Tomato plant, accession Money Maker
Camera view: tilt-top (135 deg); turntable rotation: 270 degrees
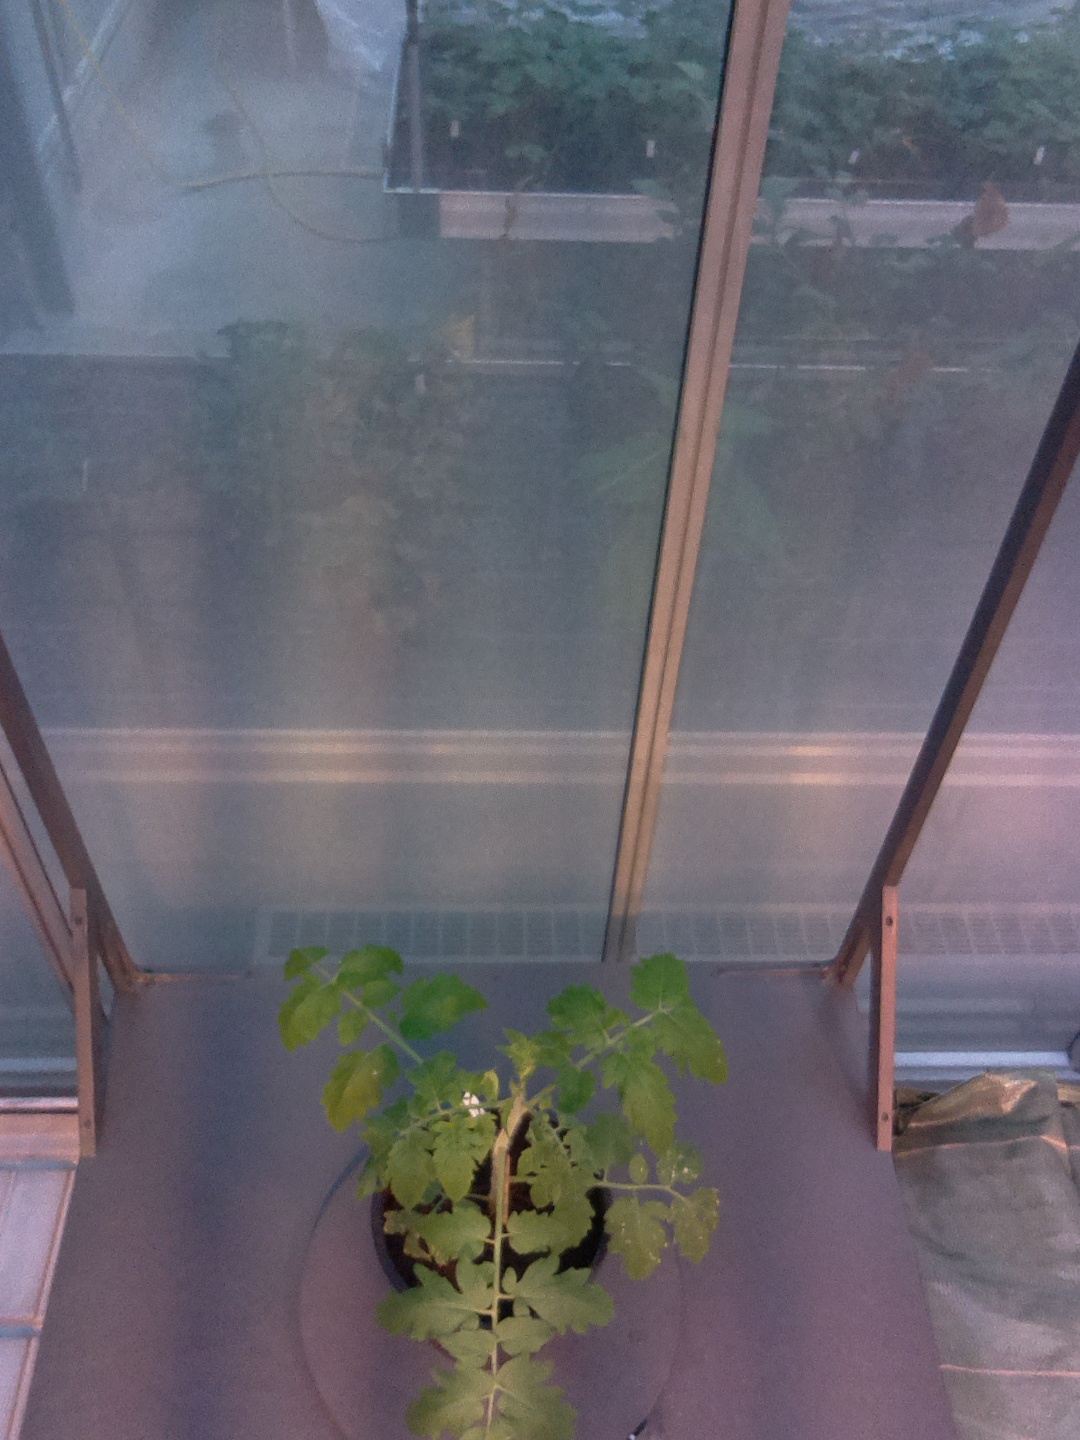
BBCH growth stage 14: 8 of true leaves visible